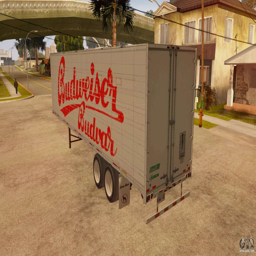
all - metal trailer for back left view